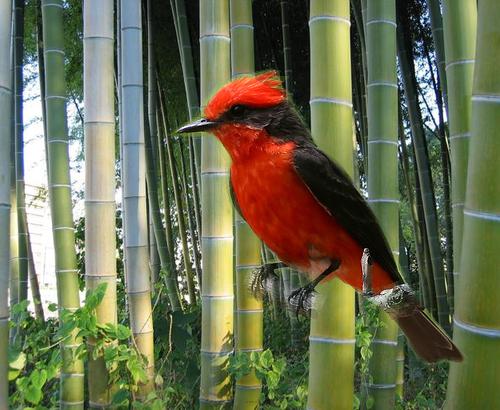
Bird species: Vermilion_Flycatcher
Bird type: landbird
Background: land